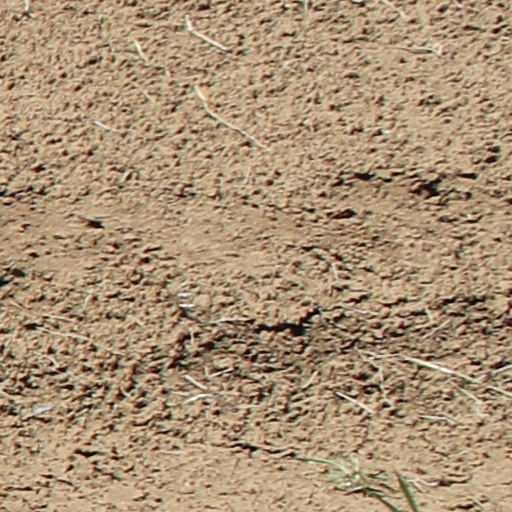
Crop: wheat